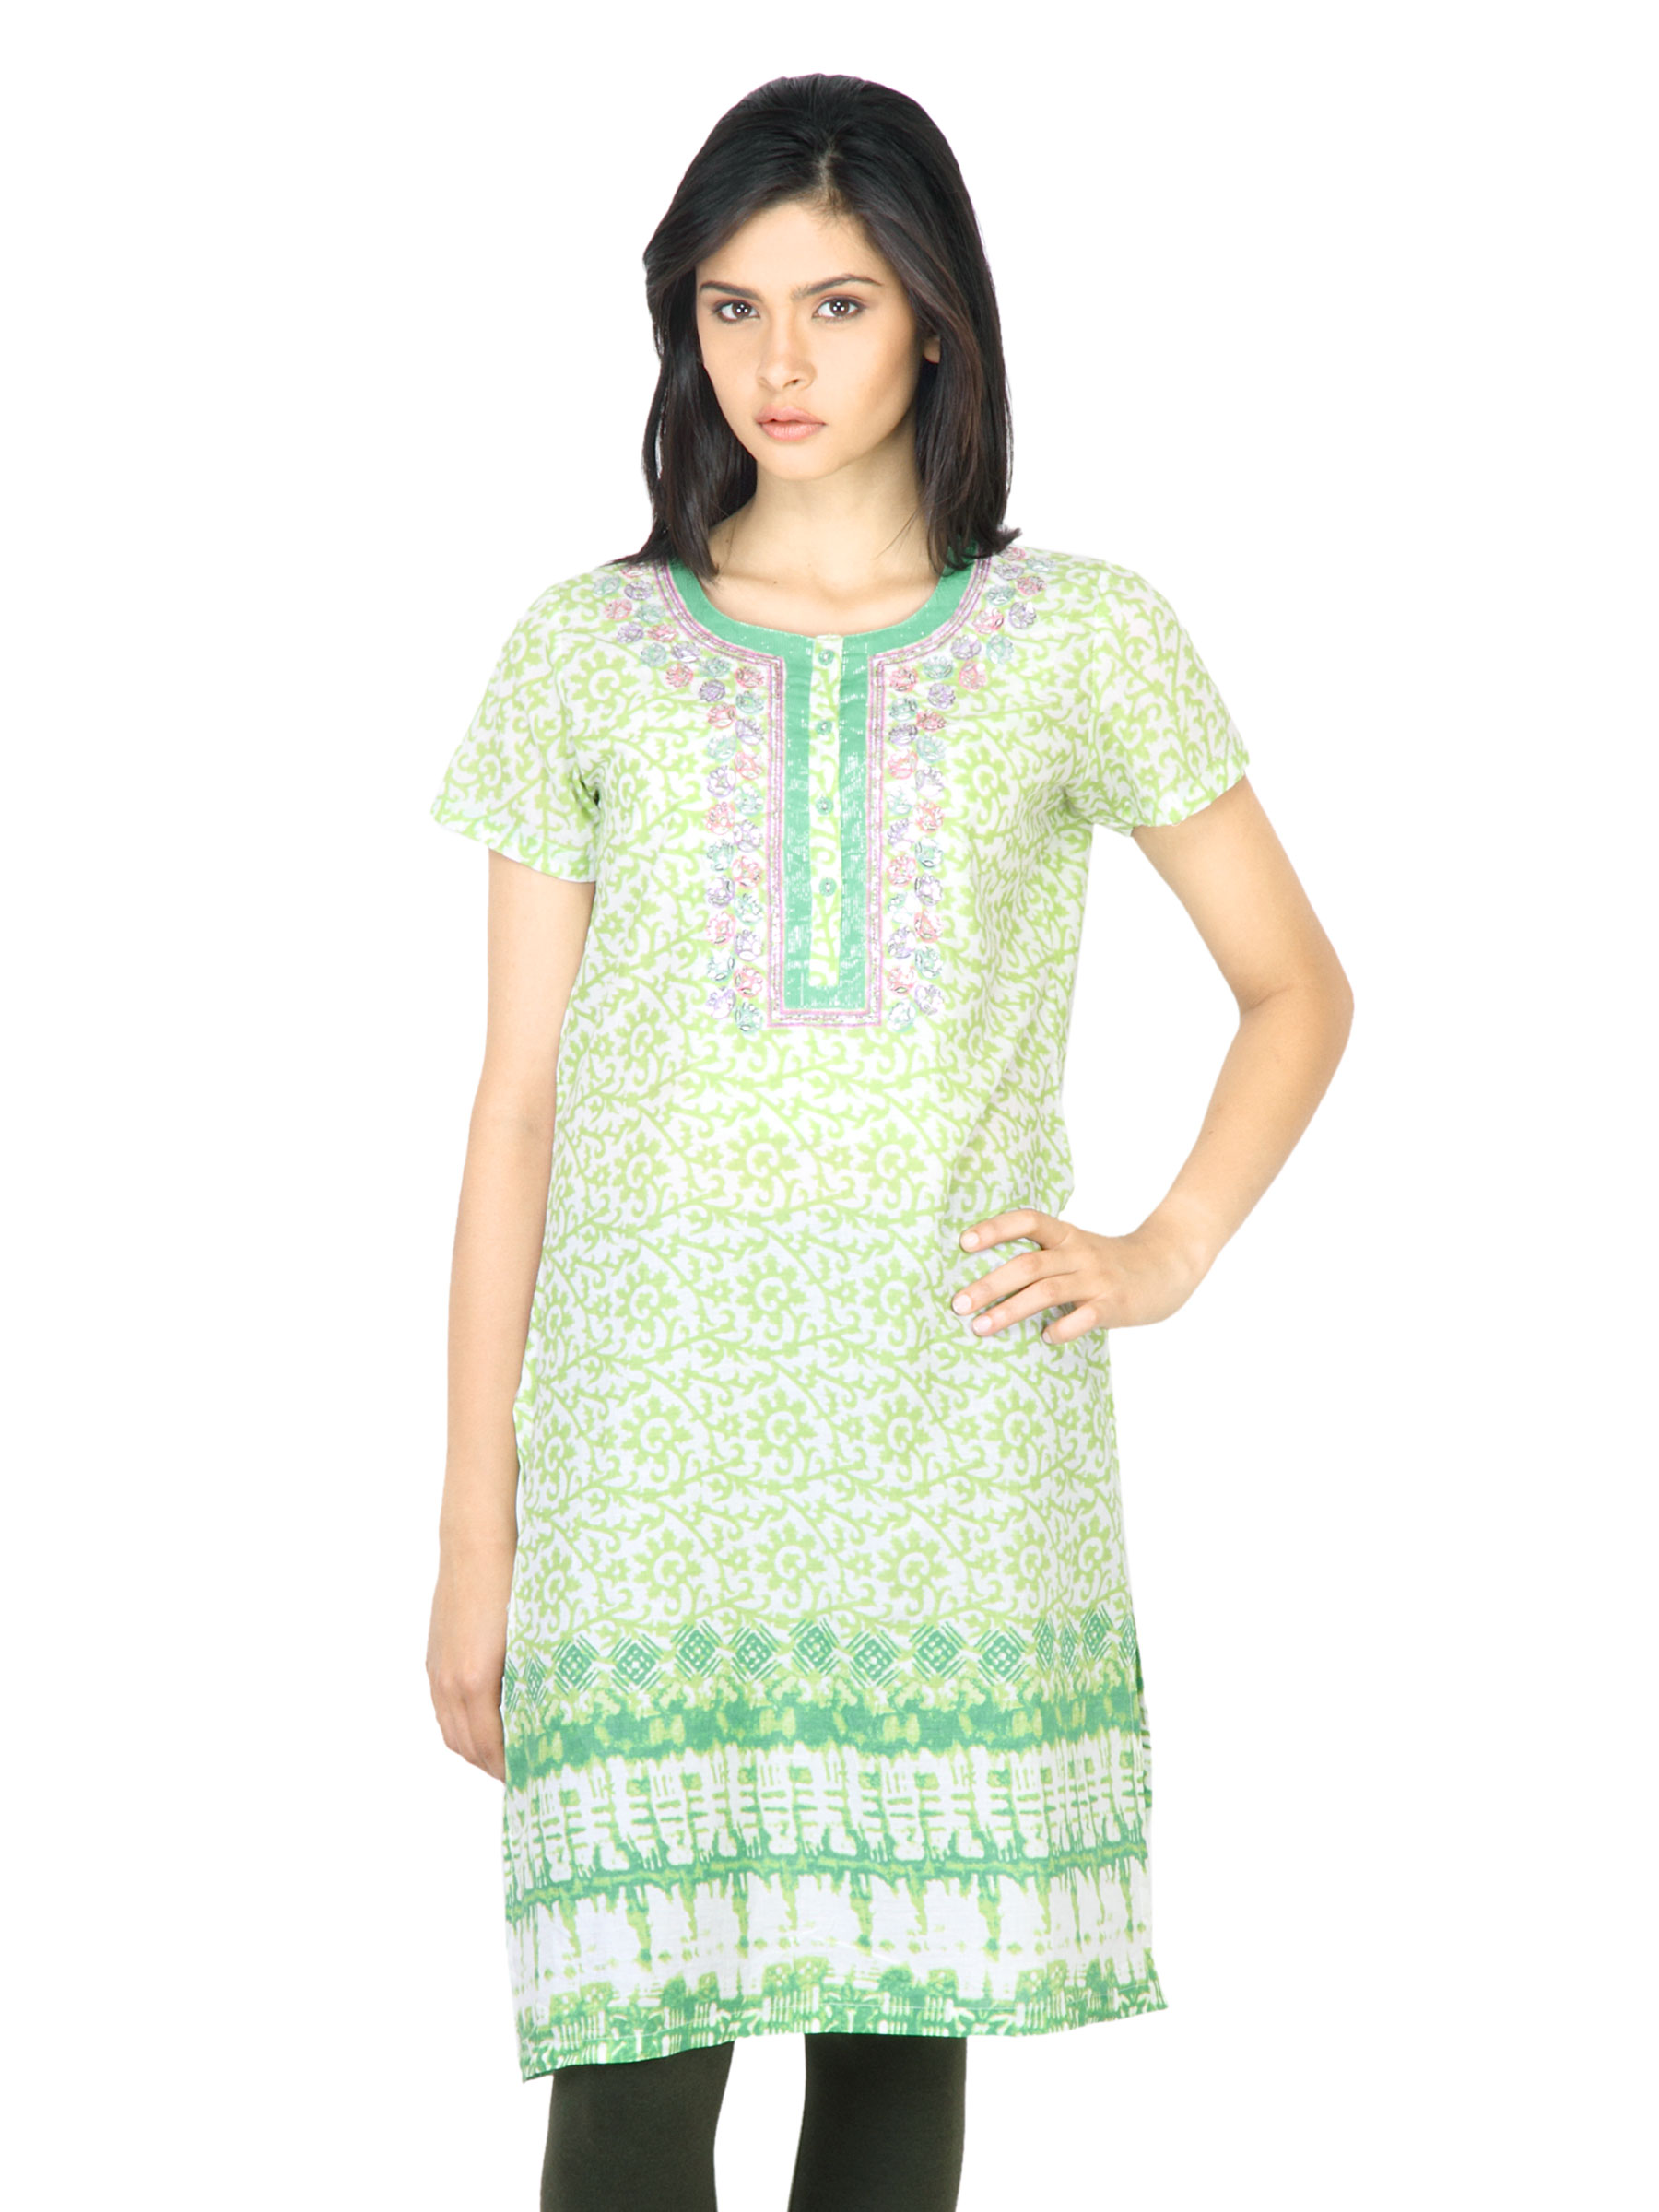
BIBA Women Printed Green Kurta
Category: Apparel / Topwear / Kurtas
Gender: Women
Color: Green
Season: Summer 2011
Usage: Ethnic